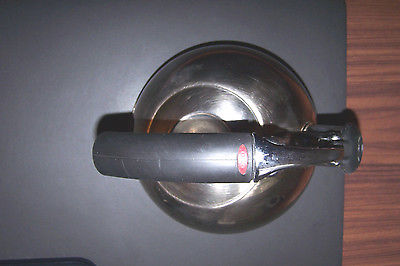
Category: kettle